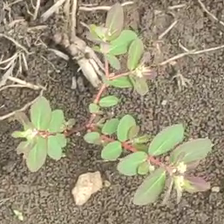
Weed species: Choti_dudhi_(Euphorbia_hirta)